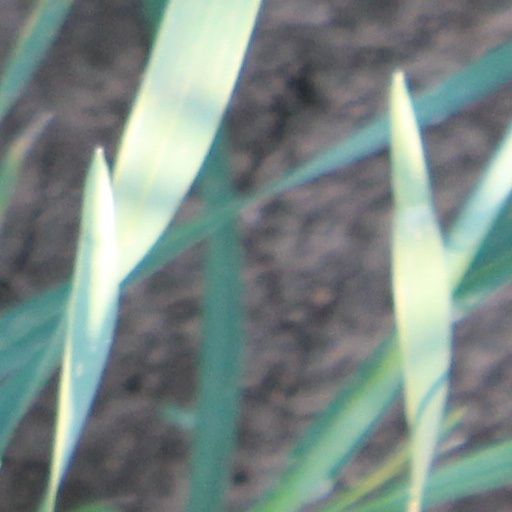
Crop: wheat